Montes Riphaeus

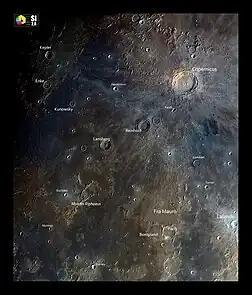
Selenochromatic Image(Si) of the massif area(to the left)

Montes Riphaeus (Latin for "Riphaeus Mountains") is an irregular range of lunar mountains that lie along the west-northwestern edge of Mare Cognitum, on the southeastern edge of Oceanus Procellarum. The range trends generally from north-northeast to south-southwest. It includes a number of slender ridge lines with valleys flooded by intruding flows of lava.